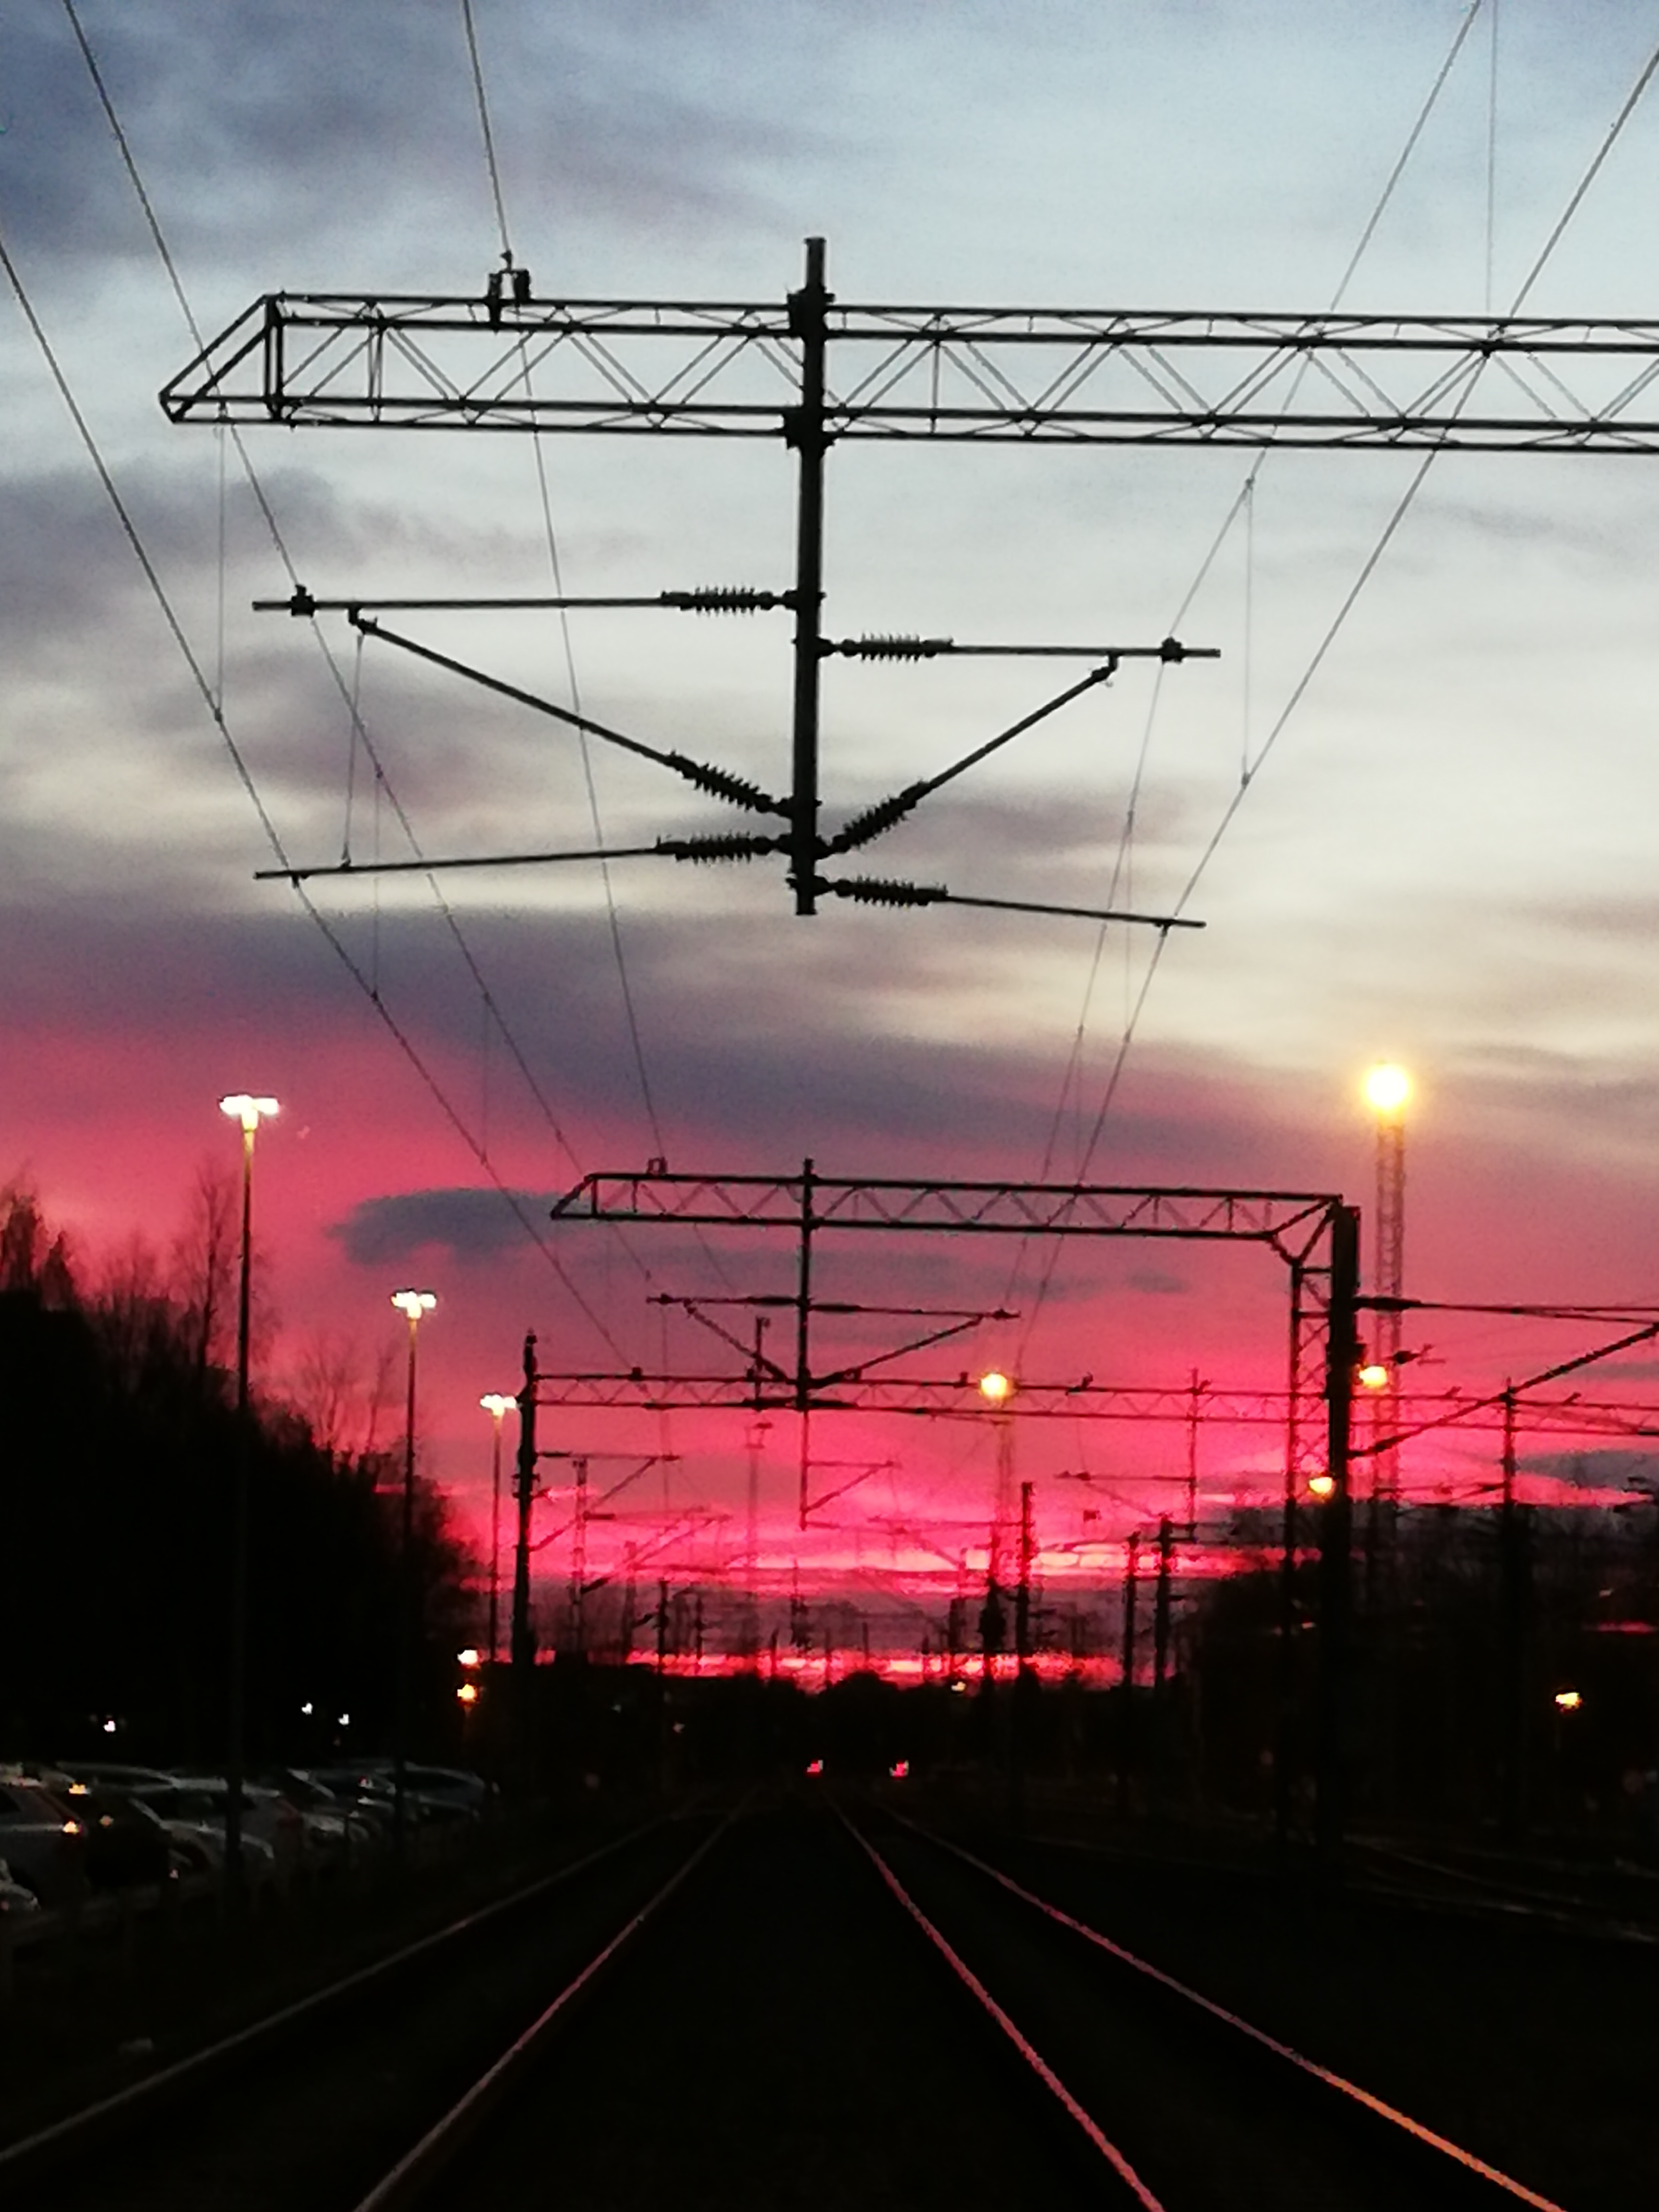
red sunset, turku, finland, railroad station, railroad track, sky, cloud, atmosphere, afterglow, nature, infrastructure, dusk, overhead power line, electricity, orange, sunset, red sky at morning, sunlight, atmospheric phenomenon, sunrise, horizon, line, morning, road surface, transmission tower, tree, asphalt, track, rural area, road, city, parallel, rolling, electrical supply, street light, public utility, urban area, automotive lighting, landscape, railway, wire, evening, dawn, electric blue, electrical wiring, sun, metal, town, night, lane, street, highway, midnight, light fixture, symmetry, darkness, tower, suburb, transport, steel, cable